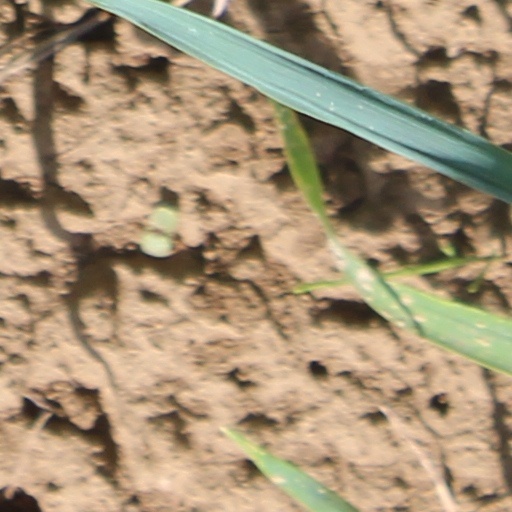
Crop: wheat